Municipalities of Estonia

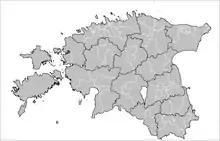
Municipalities of Estonia

A municipality (plural ) is the smallest administrative subdivision of Estonia. Each municipality is a unit of self-government with its representative and executive bodies. The municipalities in Estonia cover the entire territory of the country.